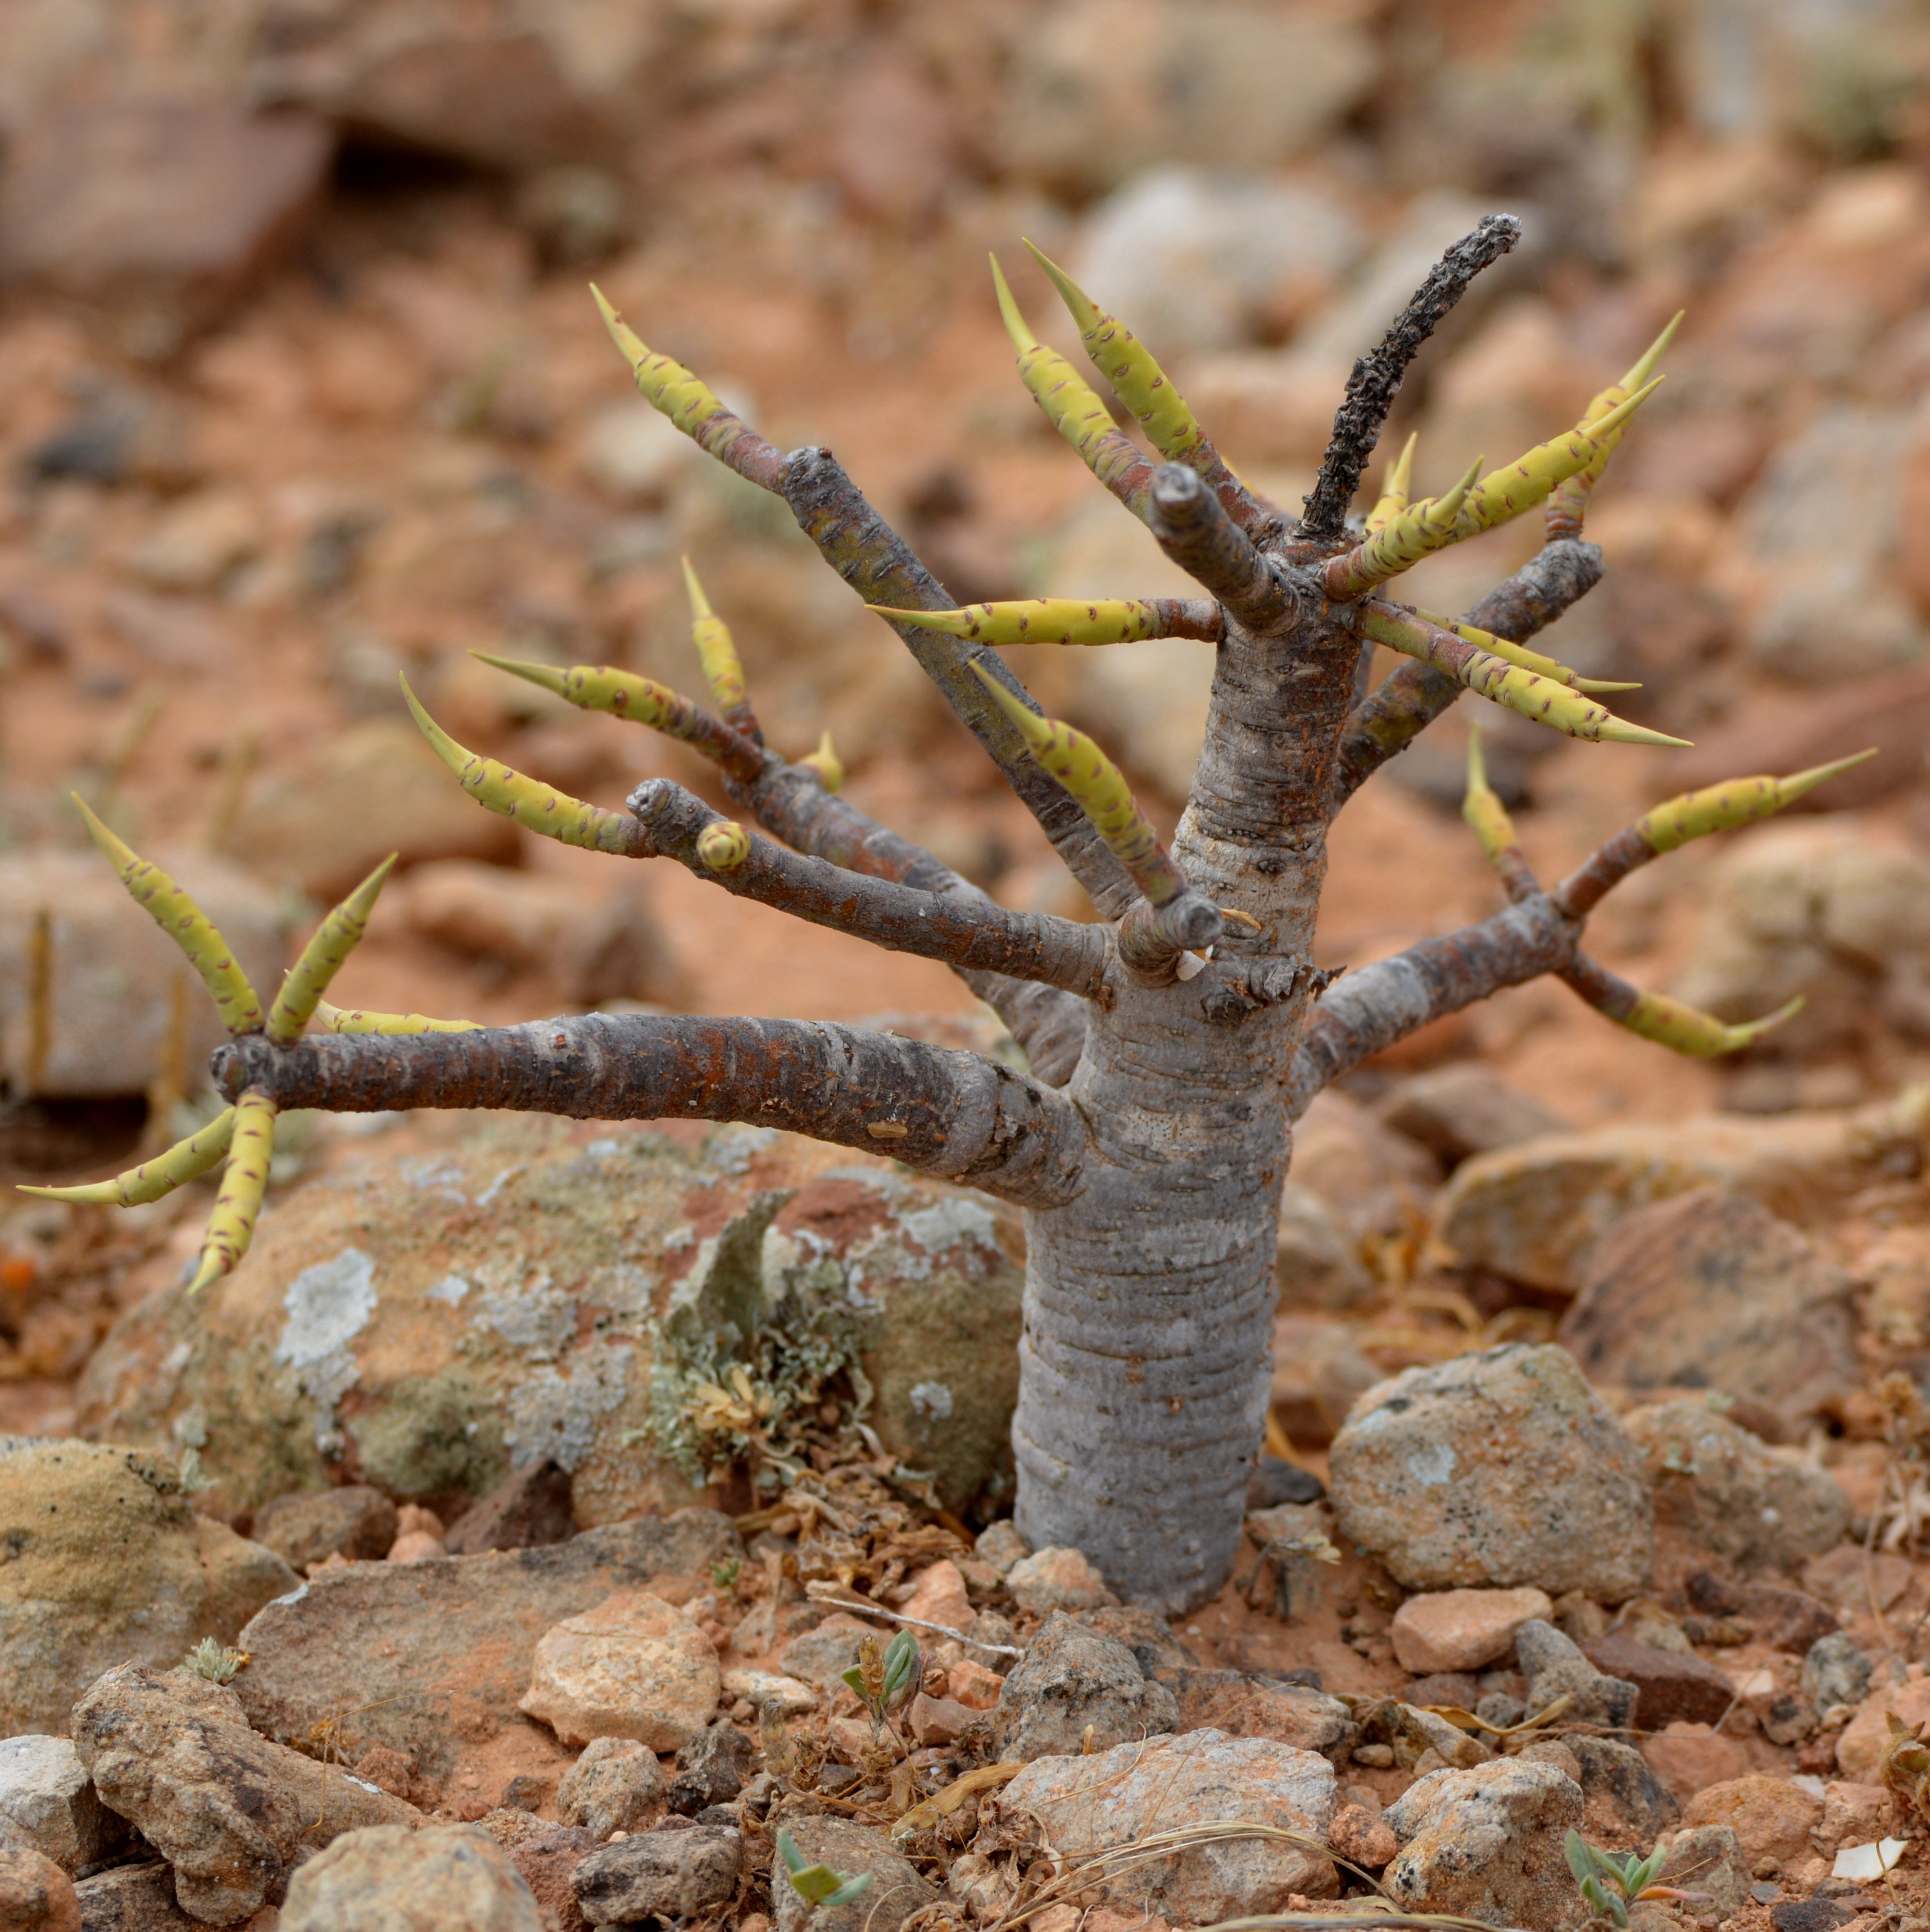
tree, nature, branch, plant, leaf, flower, trunk, wildlife, soil, flora, fauna, twig, shoots, flowering plant, fig tree, woody plant, land plant